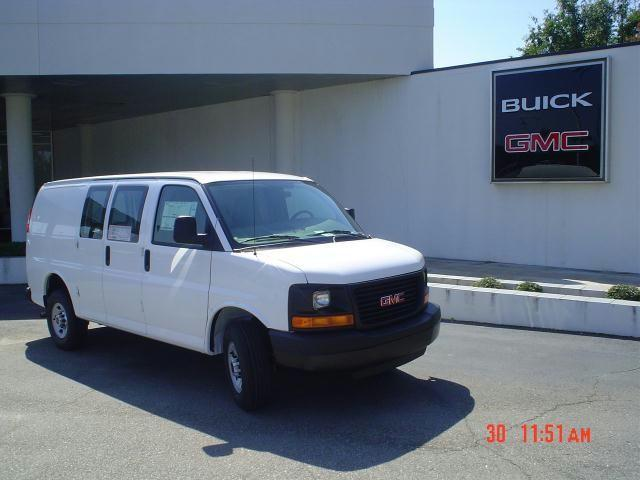
Car model: 2012 GMC Savana Van